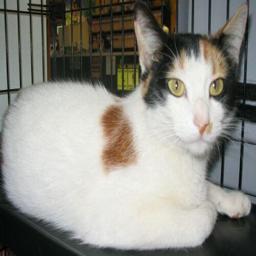
Animal: cats